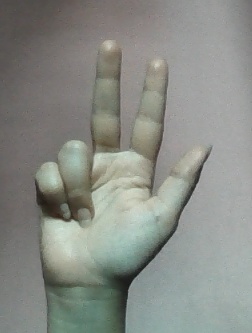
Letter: al